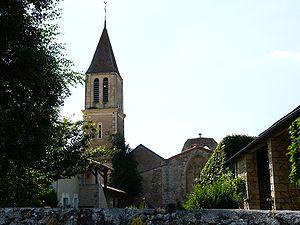
L'église Saint Pierre de Missé
Missé est une commune déléguée du centre-ouest de la France située dans le département des Deux-Sèvres en région Nouvelle-Aquitaine.